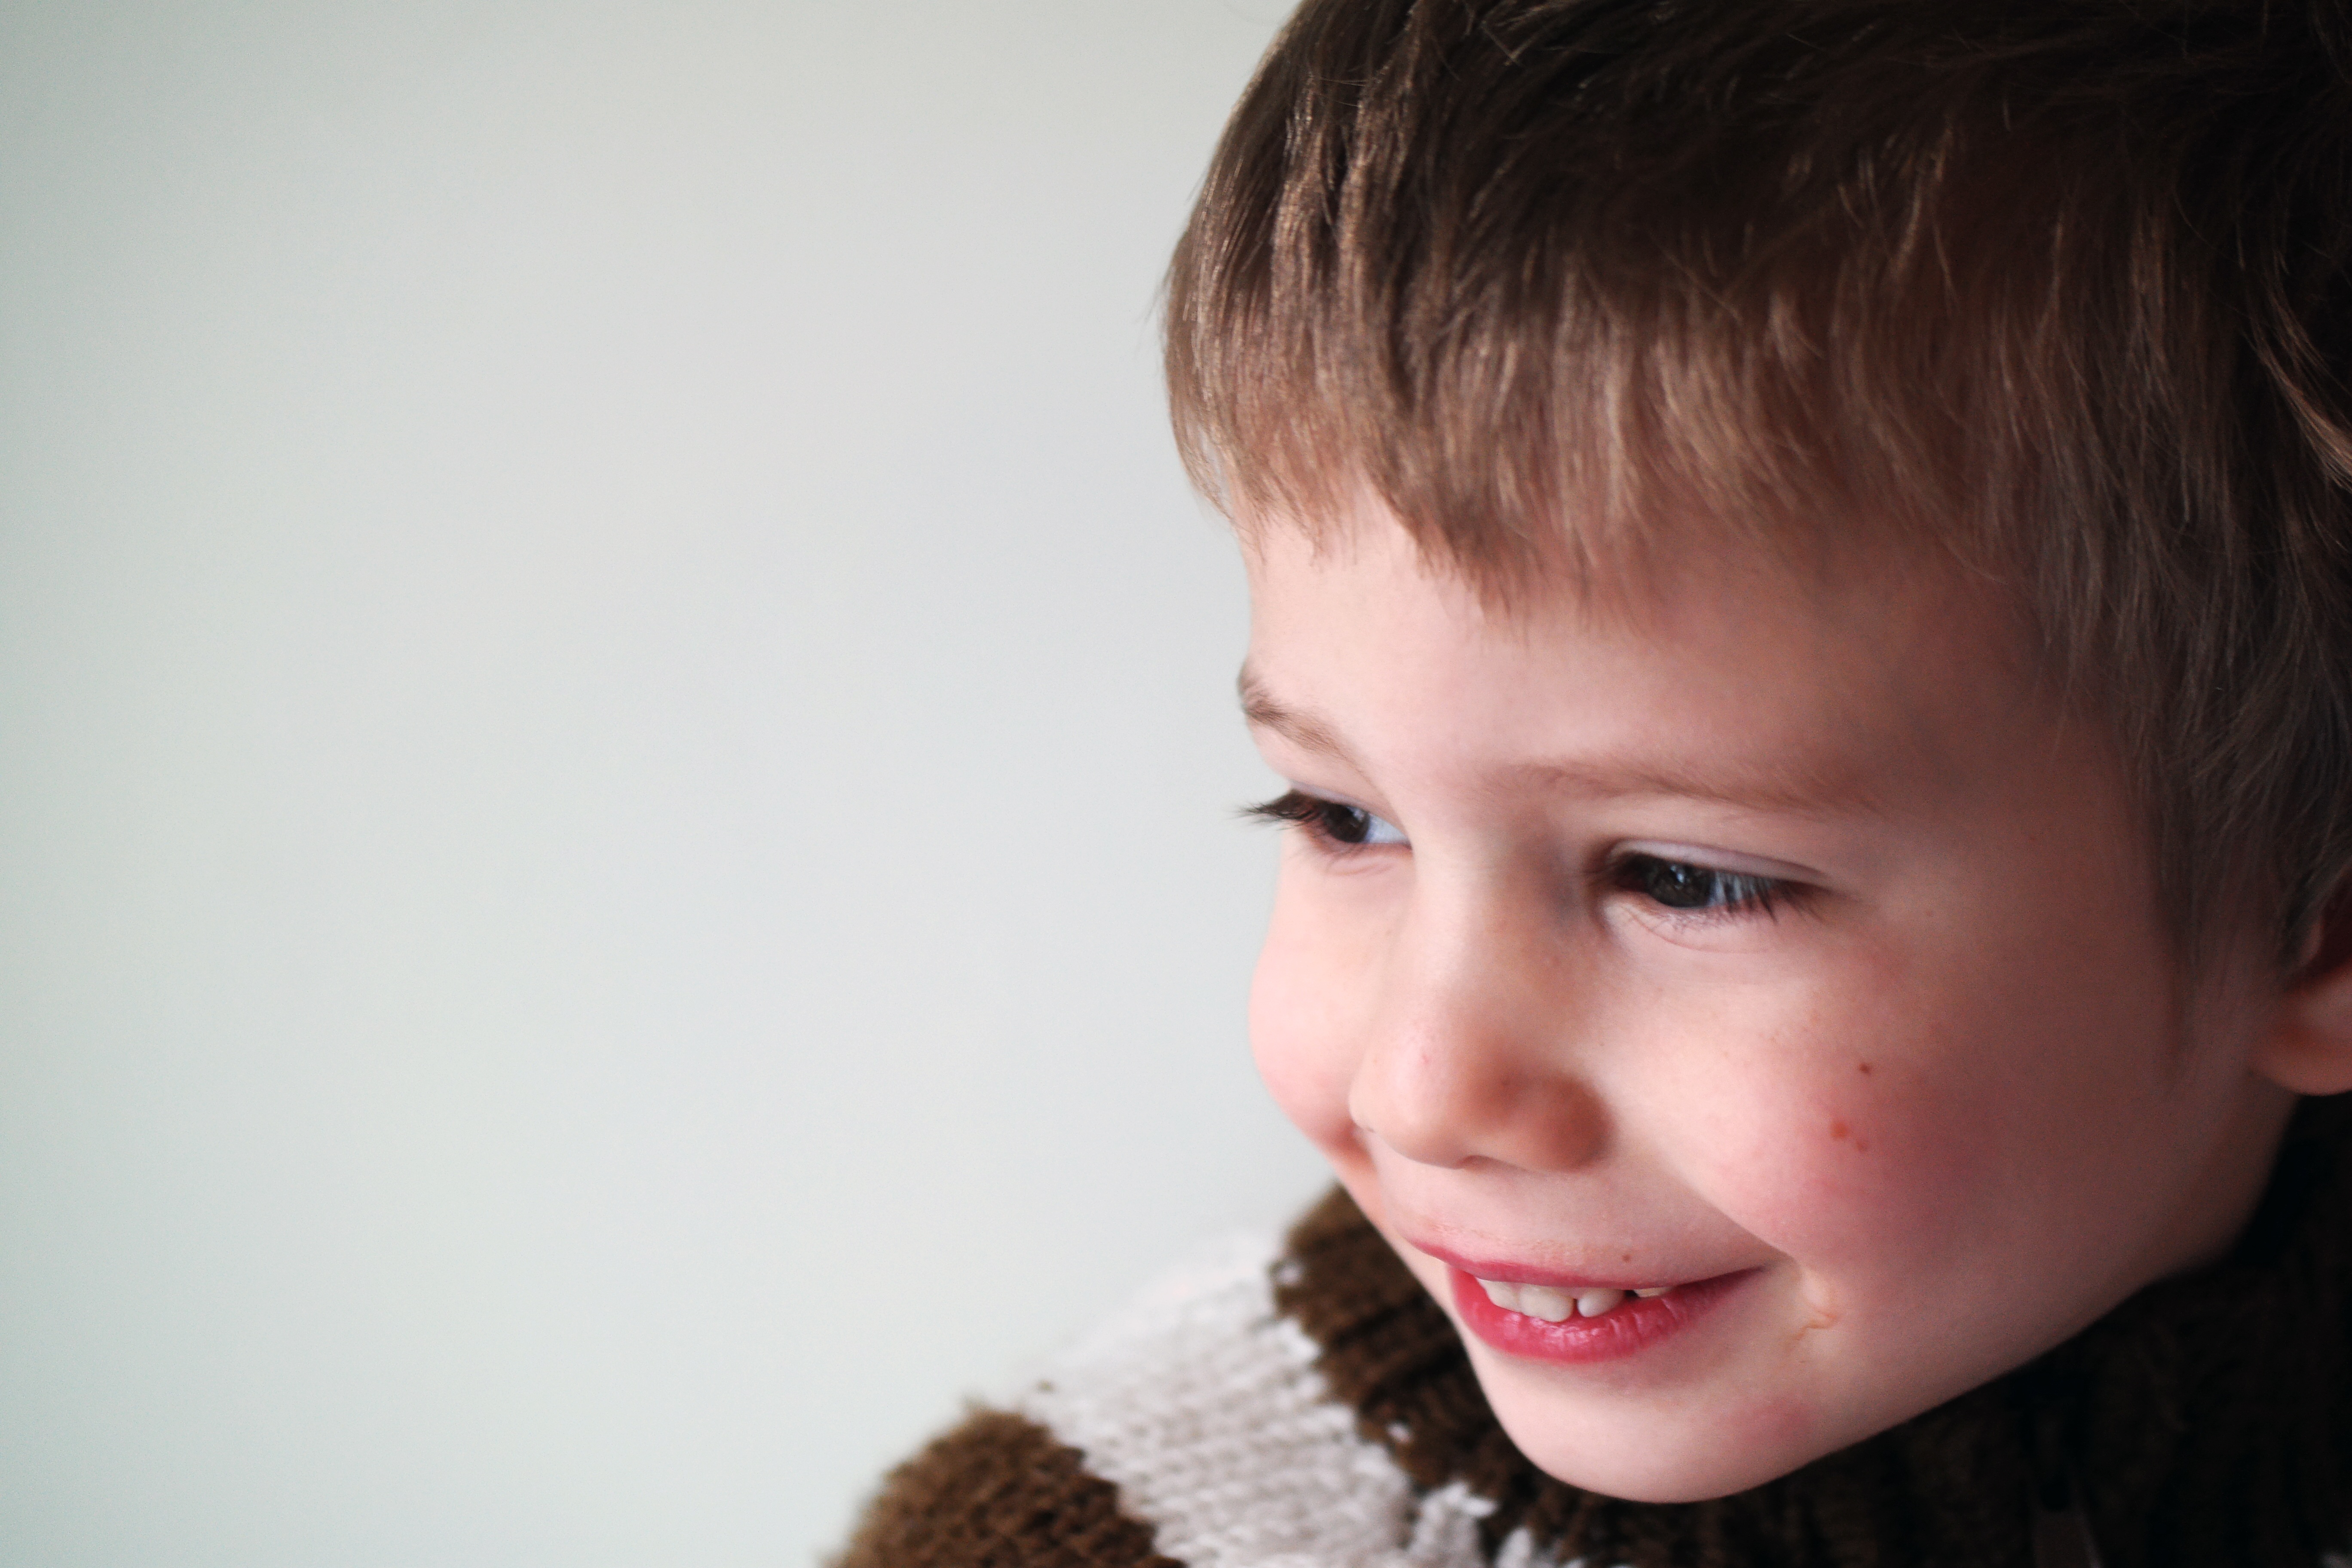
person, girl, hair, photography, sweet, boy, kid, cute, portrait, child, facial expression, hairstyle, smile, close up, face, happy, infant, toddler, eye, head, skin, joy, organ, laughter, emotion, facial, small child, little boy, gotta love, portrait photography